Research Triangle

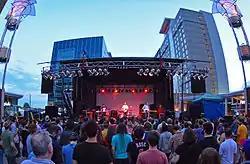
The annual Hopscotch Music Festival takes place over three days in September in downtown Raleigh.

The area is part of the Raleigh–Durham–Fayetteville television designated media area and is the 25th-largest in the country with 1,135,920 households (2014) included in that area and the second largest television market in North Carolina. It is part of the Raleigh–Durham Nielsen Audio radio market (code 115) and is the 42nd-largest in the country with a population of 1,365,900.